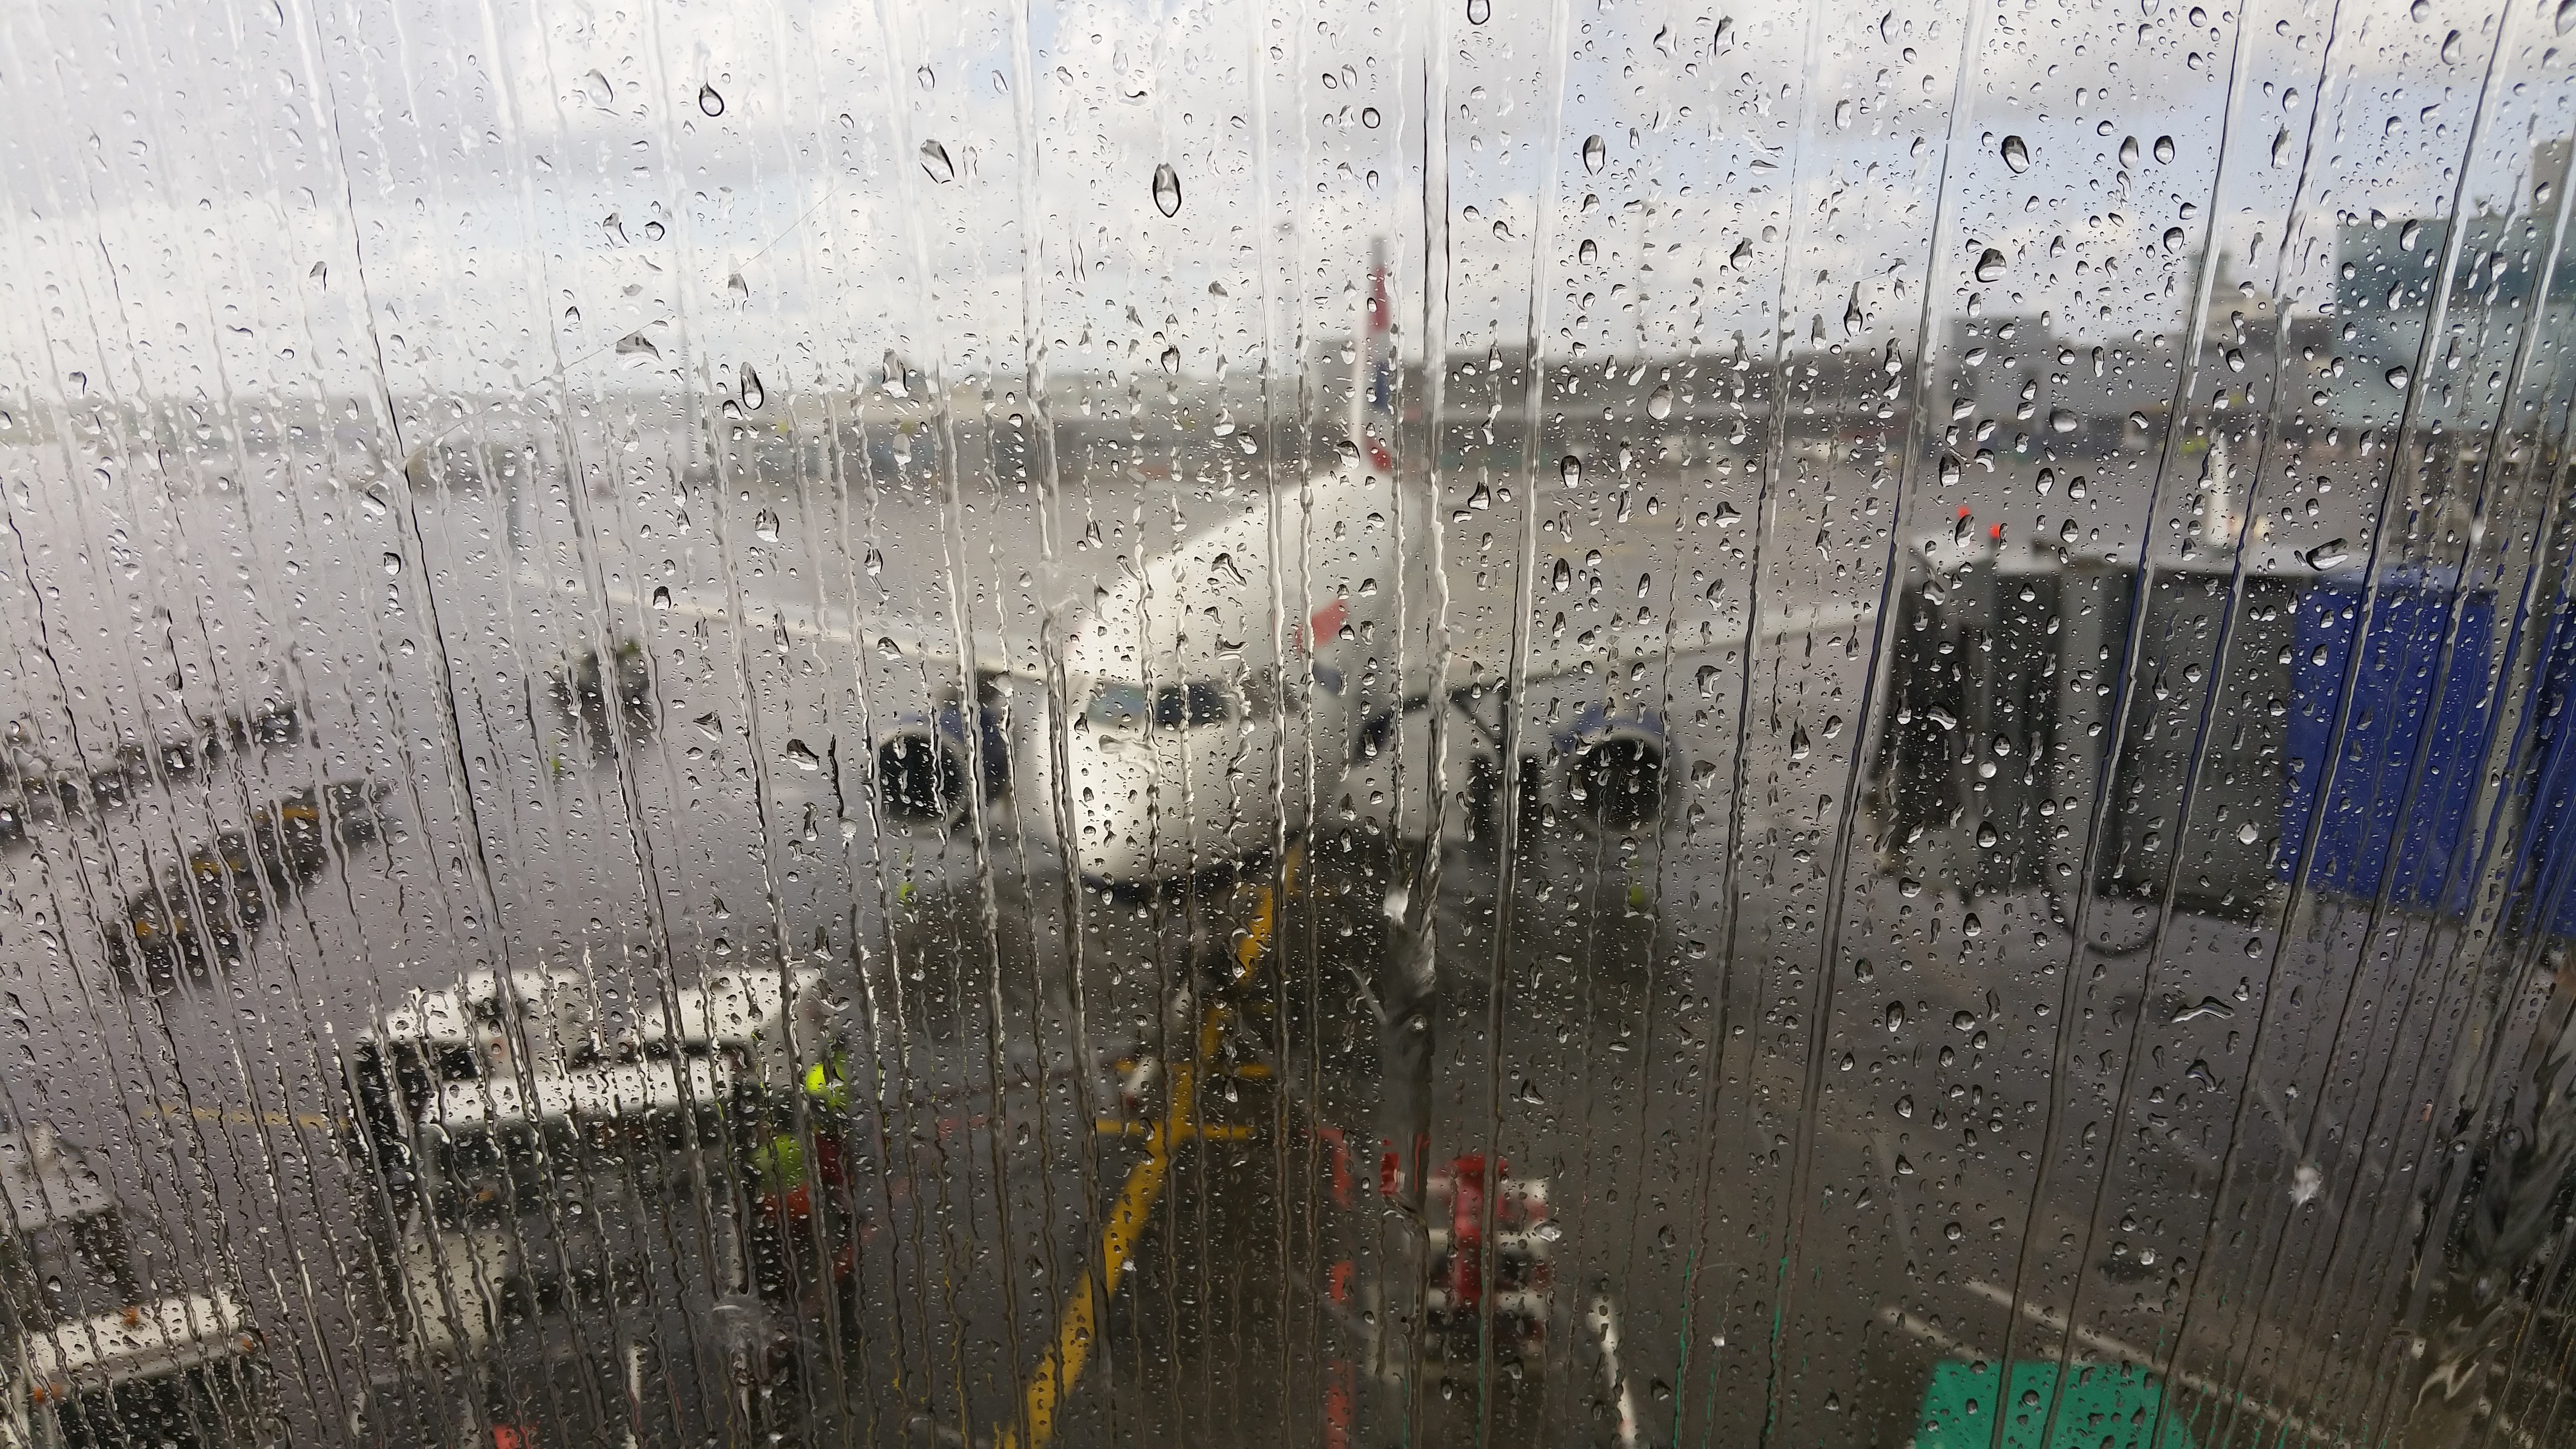
snow, rain, wind, airport, plane, reflection, weather, terminal, screenshot, aerial photography, atmosphere of earth